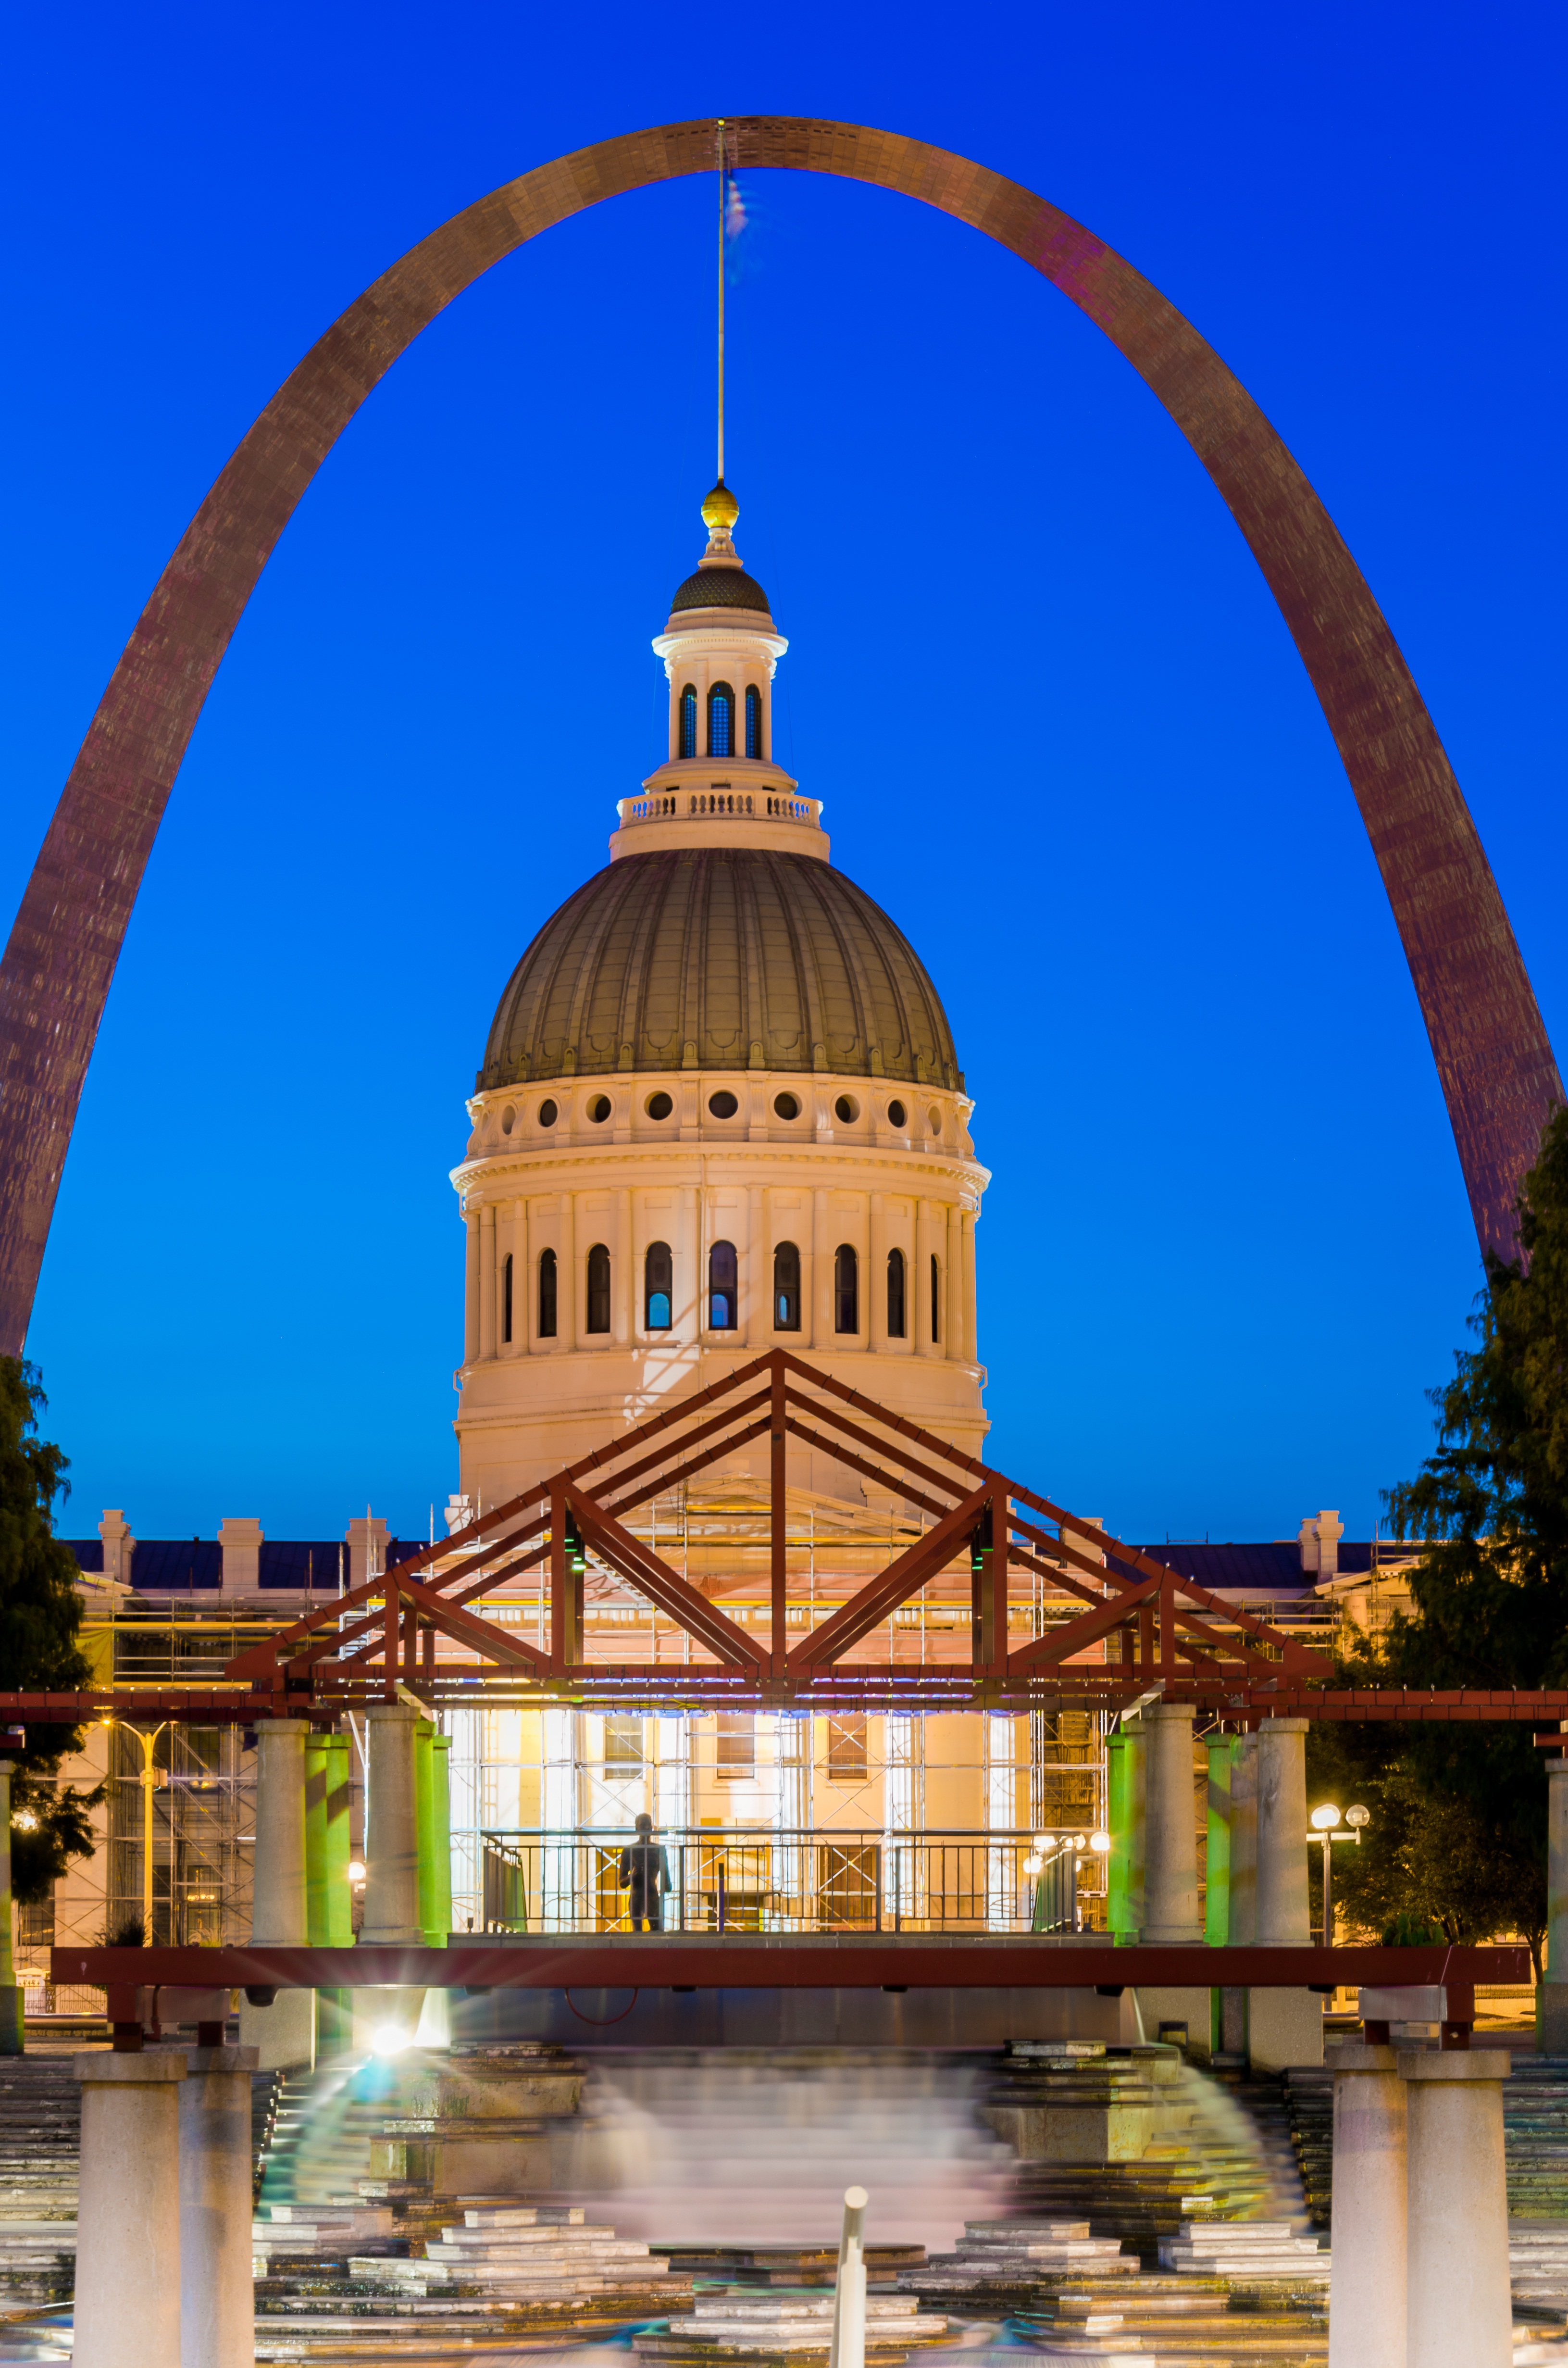
architecture, structure, building, urban, monument, downtown, arch, curve, symbol, metal, usa, america, landmark, church, historic, doorway, place of worship, memorial, west, temple, mosque, dome, mississippi, jefferson, gateway to the west, gateway arch, saint louis, eero saarinen, neo expressionist, old courthouse